Vladimir Shklyarov

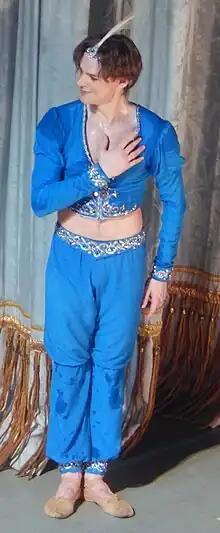
Shklyarov in 2017

Vladimir Andreyevich Shklyarov (9 February 1985 – 16 November 2024) was a Russian ballet dancer, who ranked as a principal dancer at the Mariinsky Ballet in Saint Petersburg. He had also been a guest principal with the Bavarian State Ballet in Munich, Germany, and The Royal Ballet in London. He died after falling from the 5th floor of an apartment building in Saint Petersburg.